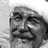
Emotion: happy